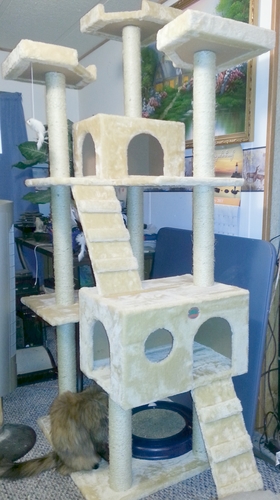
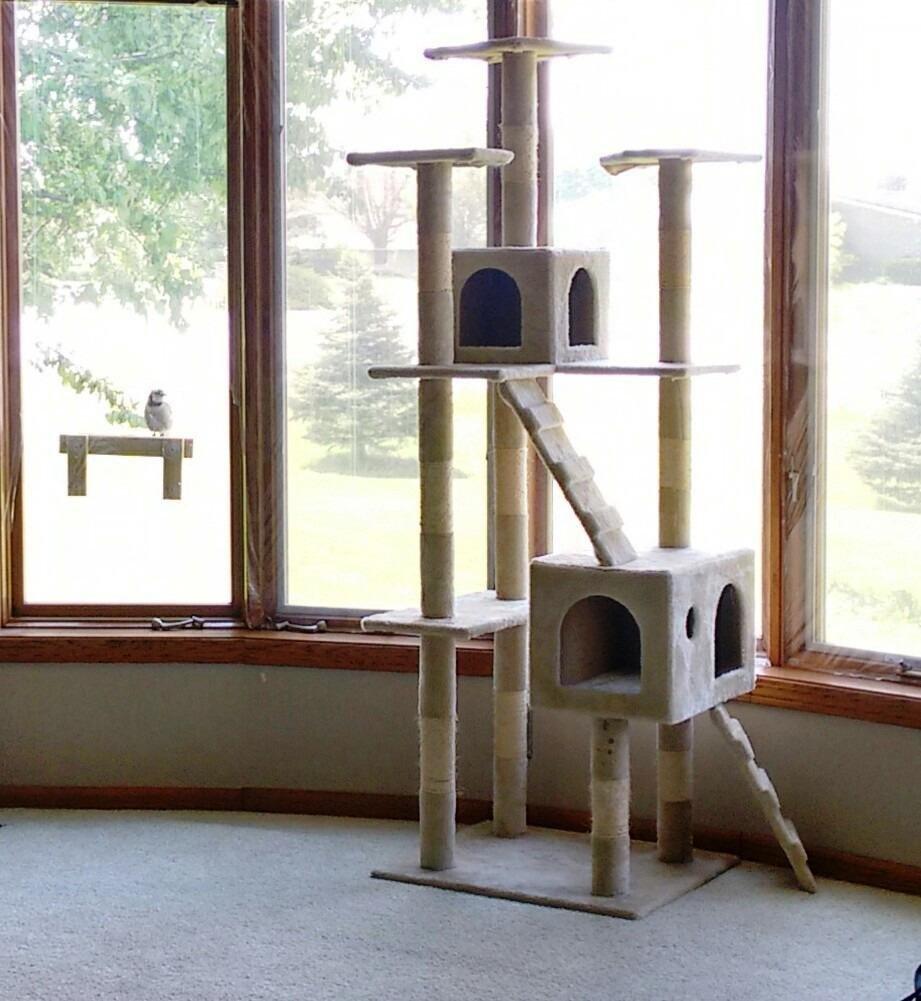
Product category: items_cat tree
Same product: yes